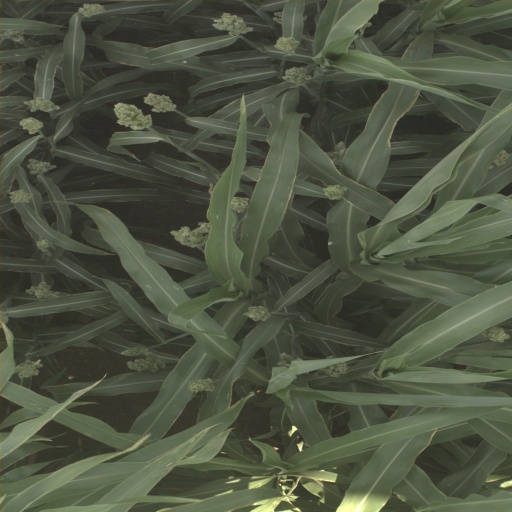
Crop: sorghum